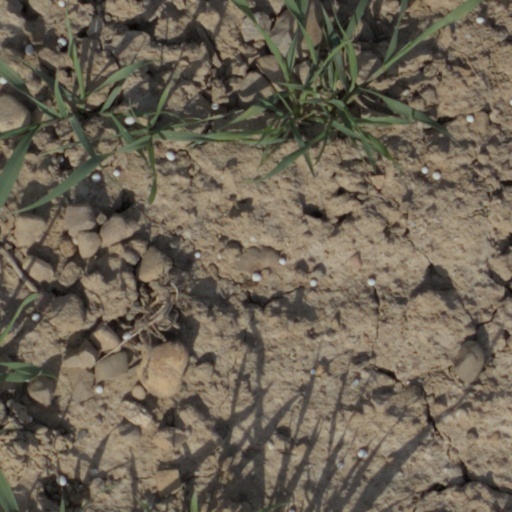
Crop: wheat